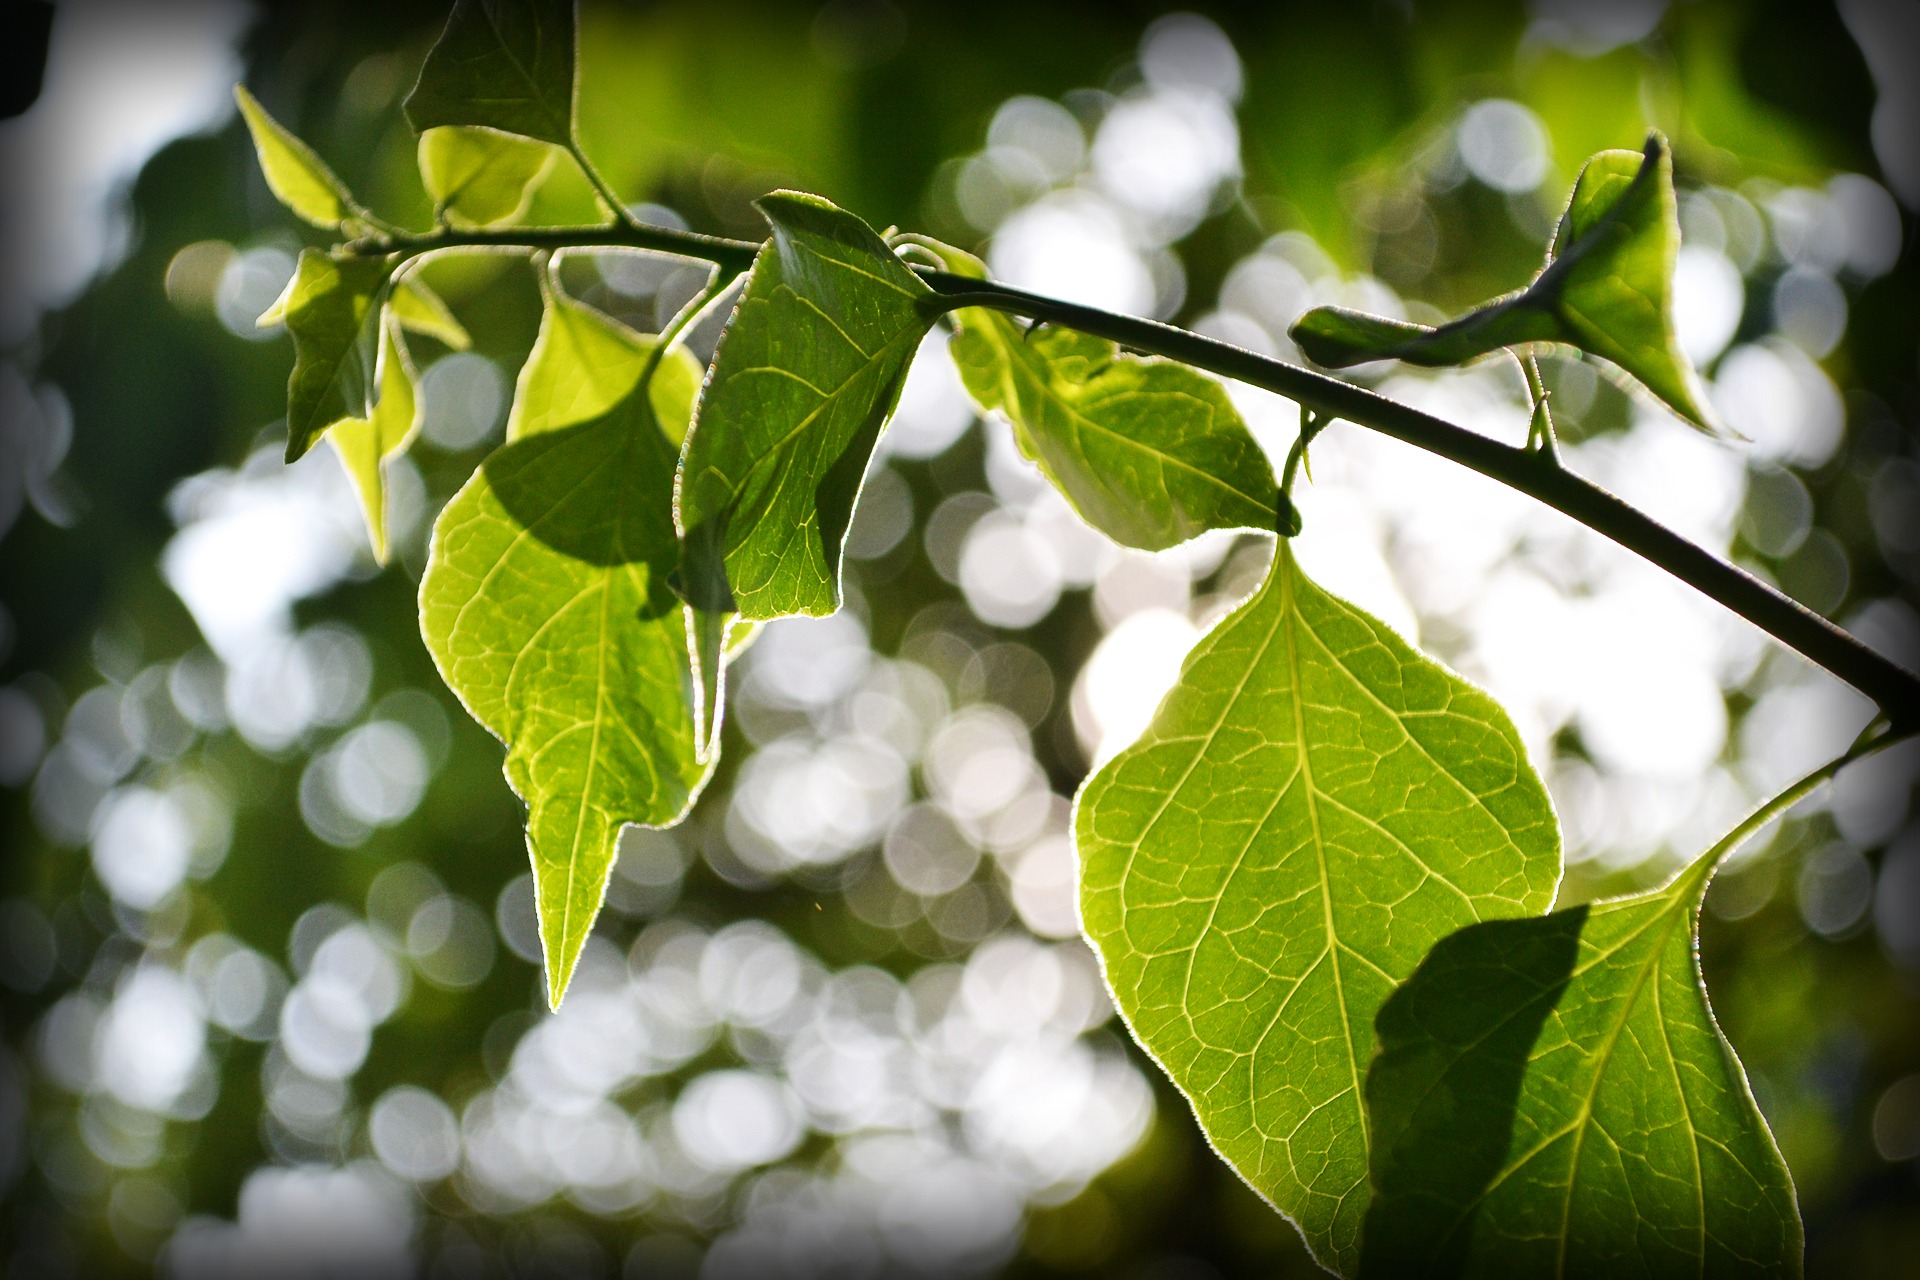
tree, nature, branch, light, plant, sunlight, leaf, flower, green, produce, autumn, botany, flora, close up, leaves, shrub, deciduous, sri lanka, ceylon, back light, macro photography, flowering plant, woody plant, land plant, mawanella, bougainvillea leafs